Charles Wesley Powell

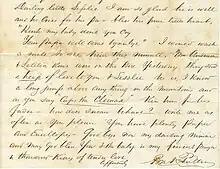
Ben K. Pullen, 1854

Known to orchid enthusiasts as C. W. Powell, he was born Charles Lesslie Pullen in Richmond, Virginia, to Benjamin King Pullen Sr. and Minerva "Minnie" Anner (née Smith) Pullen. He was the first-born of eight children. In a letter to Minnie dated July 29, 1854, from Richmond, Ben Pullen writes about his son: